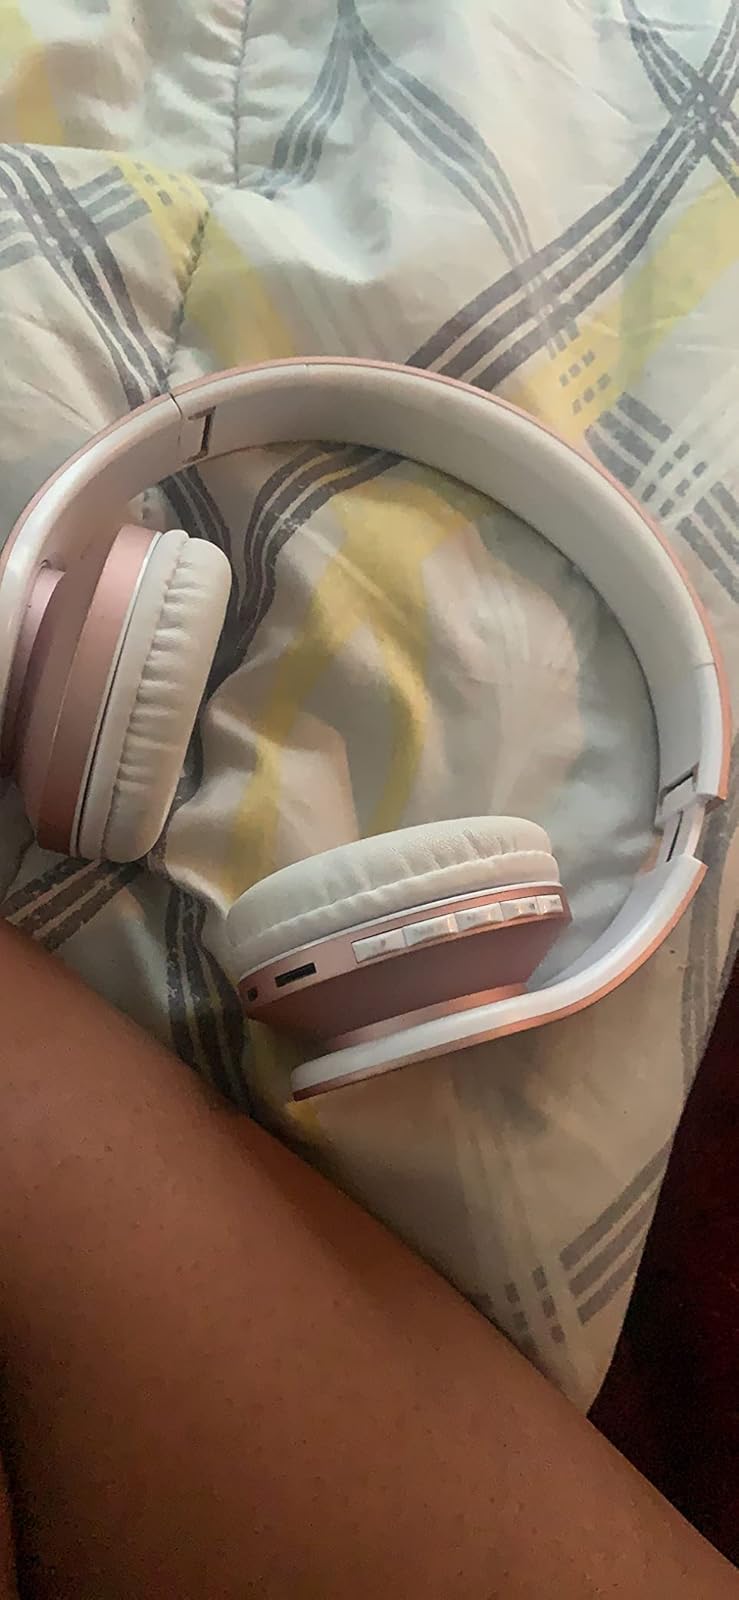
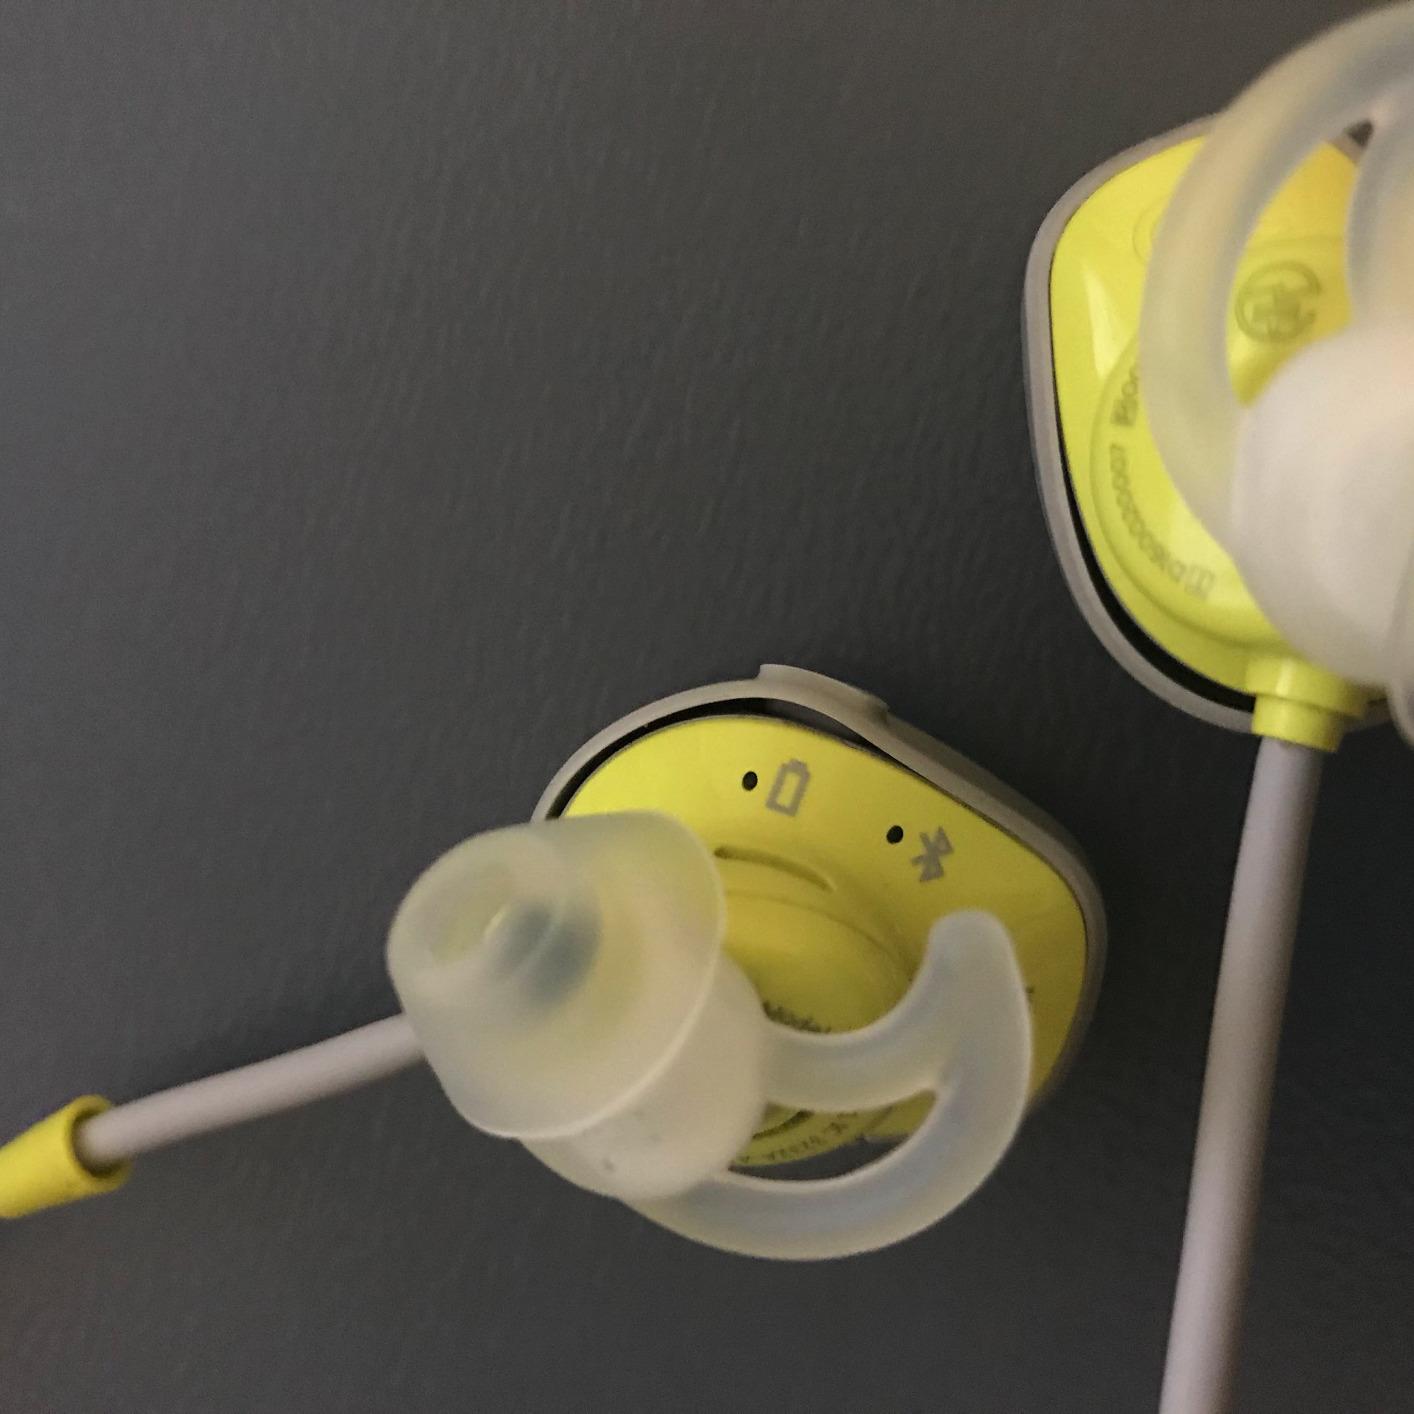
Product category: headphones
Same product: no